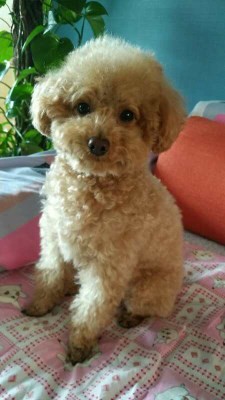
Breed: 7449-n000128-teddy